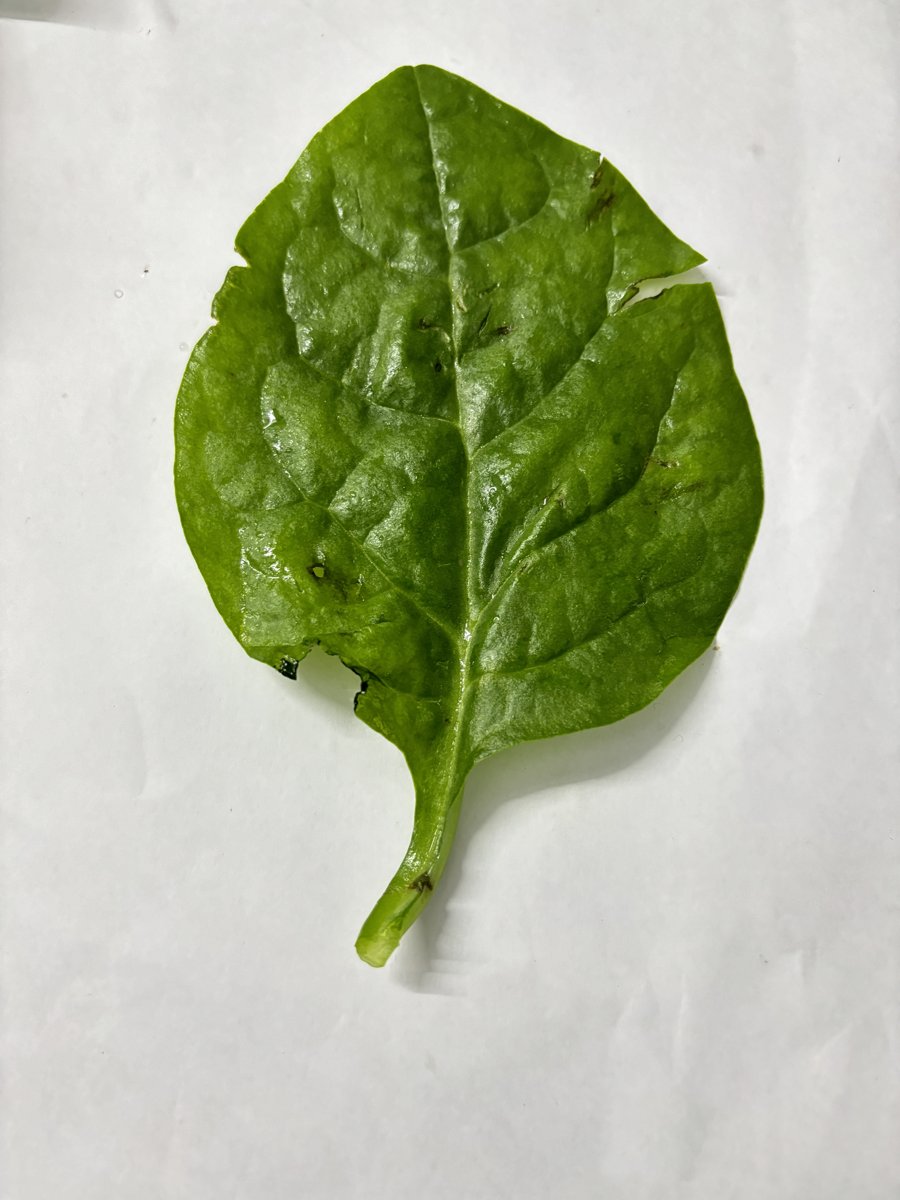
Label: Pest-Damage